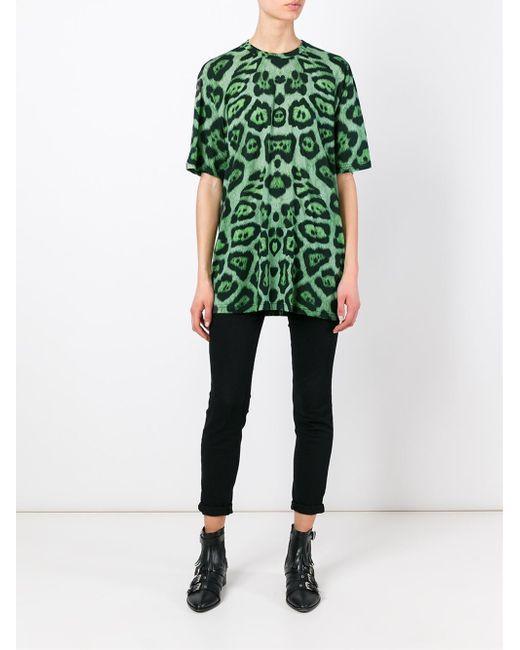
Sommermode-T-Shirt, T-Shirt mit Leopardenmuster